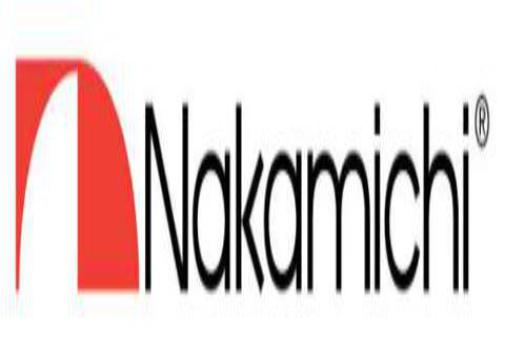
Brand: nakamichi-1
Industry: Necessities